Yauco Battle Site

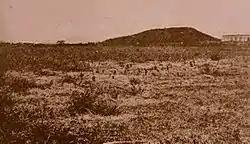
Part of the Hacienda Desideria, where the Battle of Yauco took place in 1898

The Yauco Battle Site is the site of the Battle of Yauco between Spanish and American forces in the municipality of Guánica, Puerto Rico on July 25 and 26, 1898. It includes agricultural fields plus the main house and a slave building of Hacienda Desideria, a coffee plantation in a small valley about from the town of Guánica, which was headquarters of a Spanish military unit. It was the site of the first major confrontation in the Puerto Rican Campaign of the Spanish–American War.